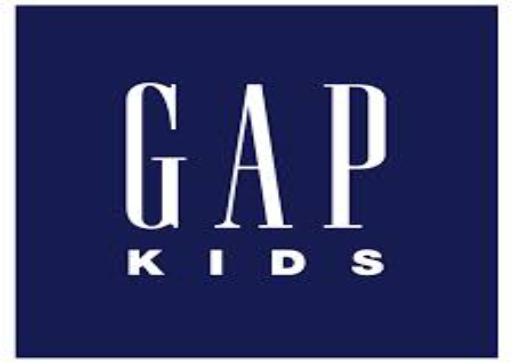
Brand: Gap
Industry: Clothes